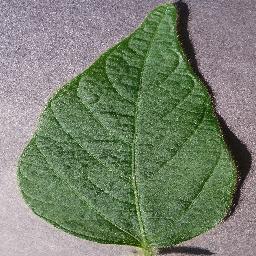
Label: Soybean___healthy